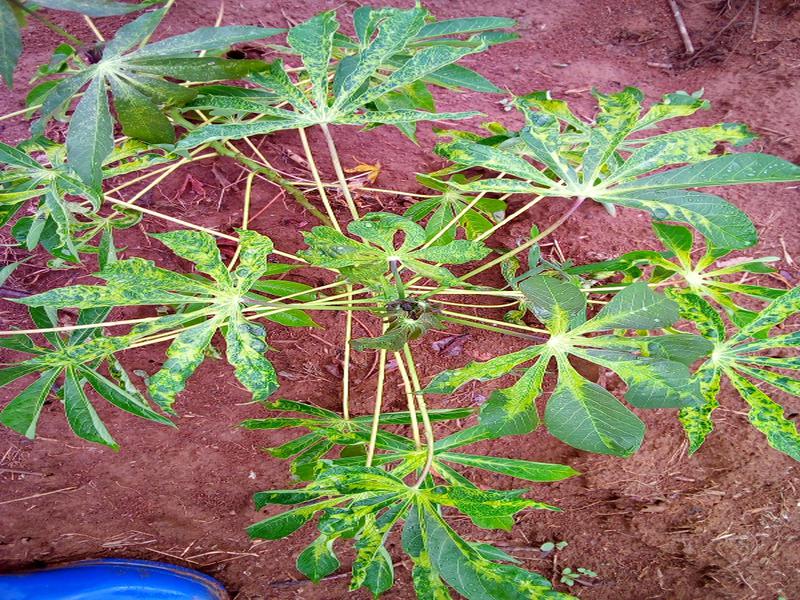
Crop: cassava
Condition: mosaic_disease